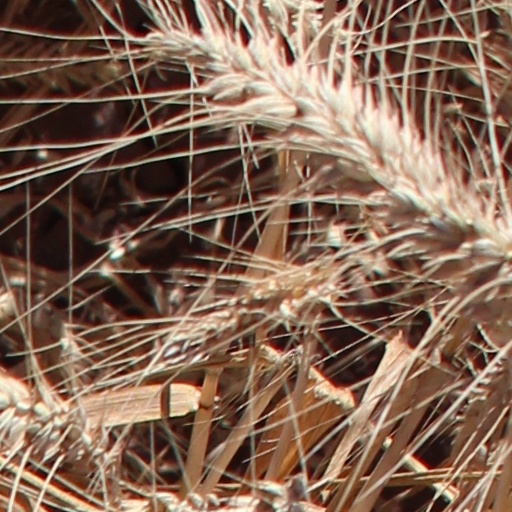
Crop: wheat